Cao Rulin

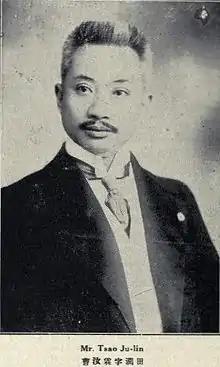
Cao Rulin

Cao Rulin (January 23, 1877 – August 1966, Midland, Michigan, United States) was Vice-Minister of Foreign Affairs of the Beiyang Government, and an important member of the pro-Japanese movement in the early 20th century. He was a Shanghai lawyer working in Beijing when he was appointed by the provisional president, Yuan Shikai, to a vacant seat in the National Assembly's senate in 1913. He represented Outer Mongolia because Mongolia boycotted the elections after declaring independence during the Xinhai Revolution. In 1915, he took Yuan Shikai's orders and signed the infamous "Twenty-One Demands" treaty with Japan. He later became the leader of the New Communications Clique.